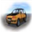
Label: automobile